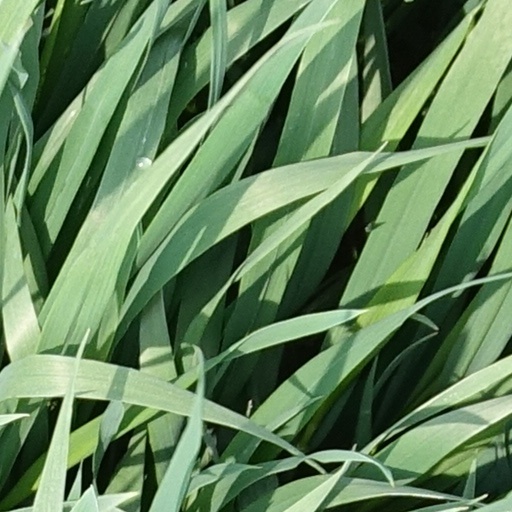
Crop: wheat